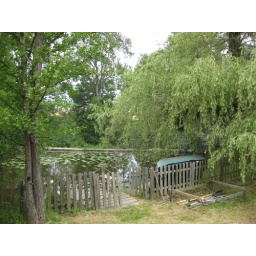
The dock on the small river that runs by the house